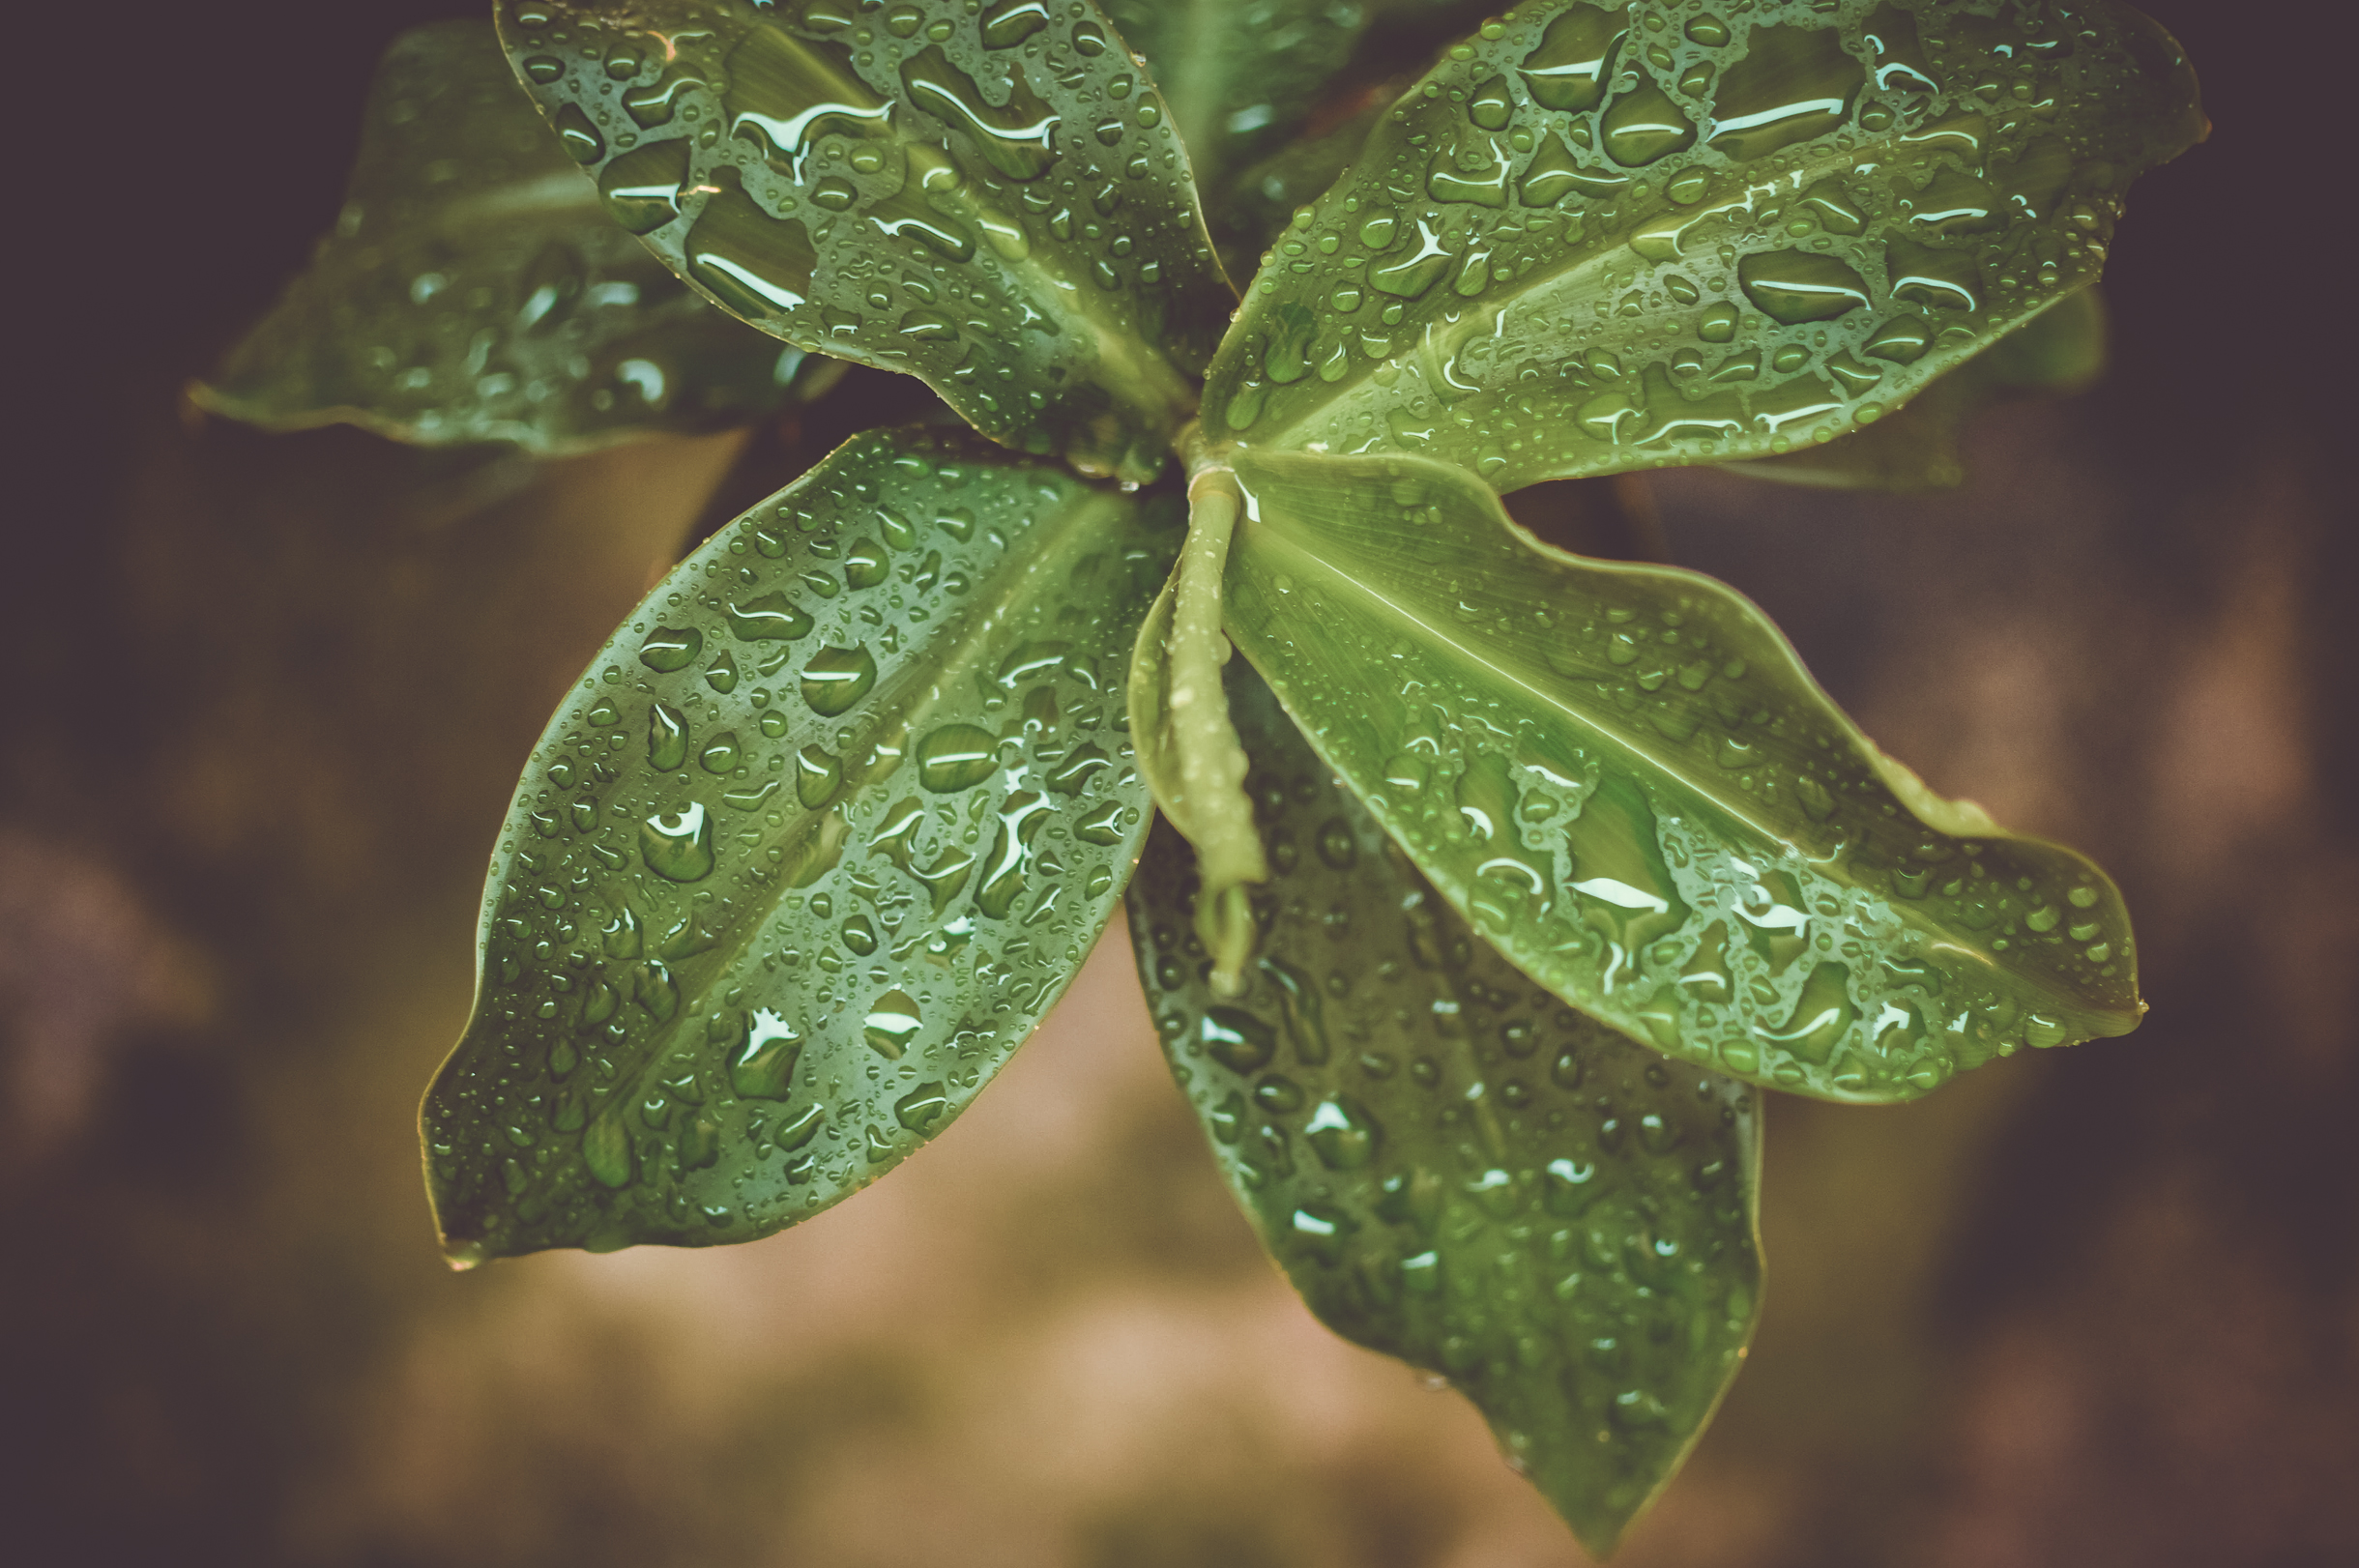
tree, nature, branch, dew, plant, rain, leaf, flower, frost, green, produce, macro, natural, fresh, botany, agriculture, flora, close up, leaves, nutrition, shrub, raindrops, drops, diet, organic, macro photography, nutritious, flowering plant, water drops, annual plant, plant stem, land plant